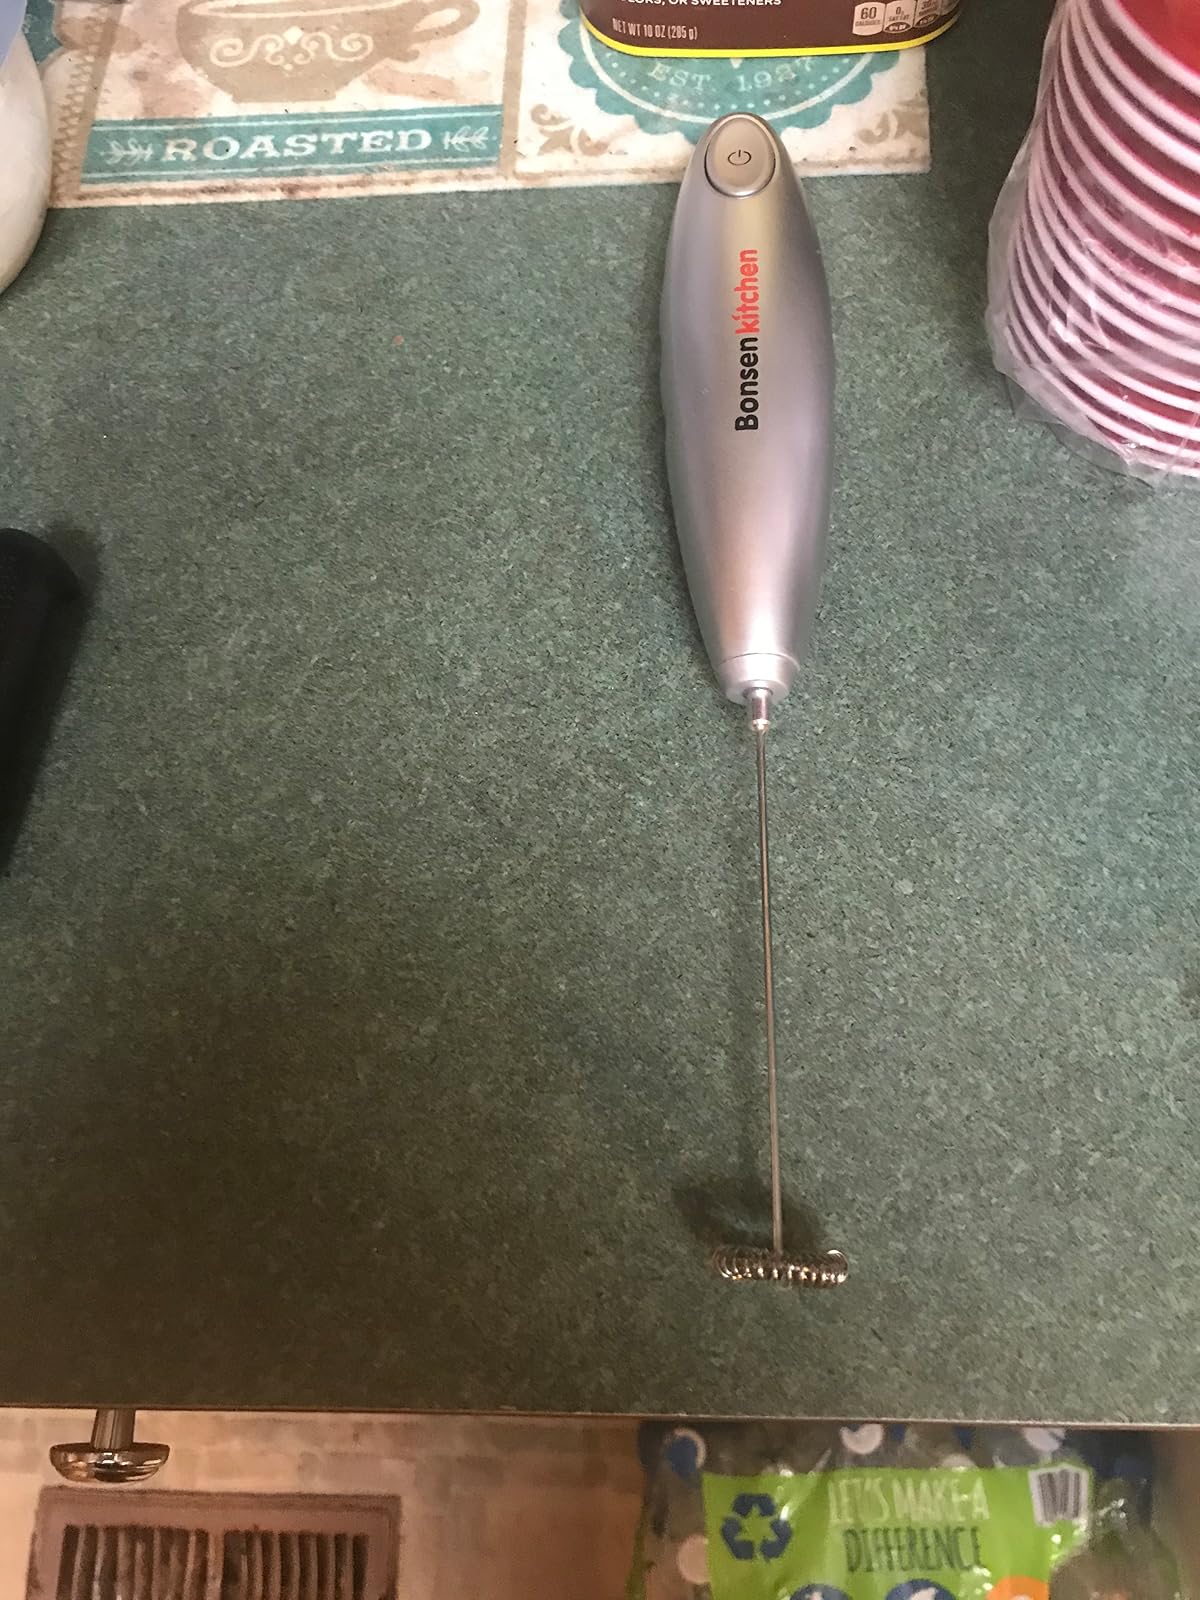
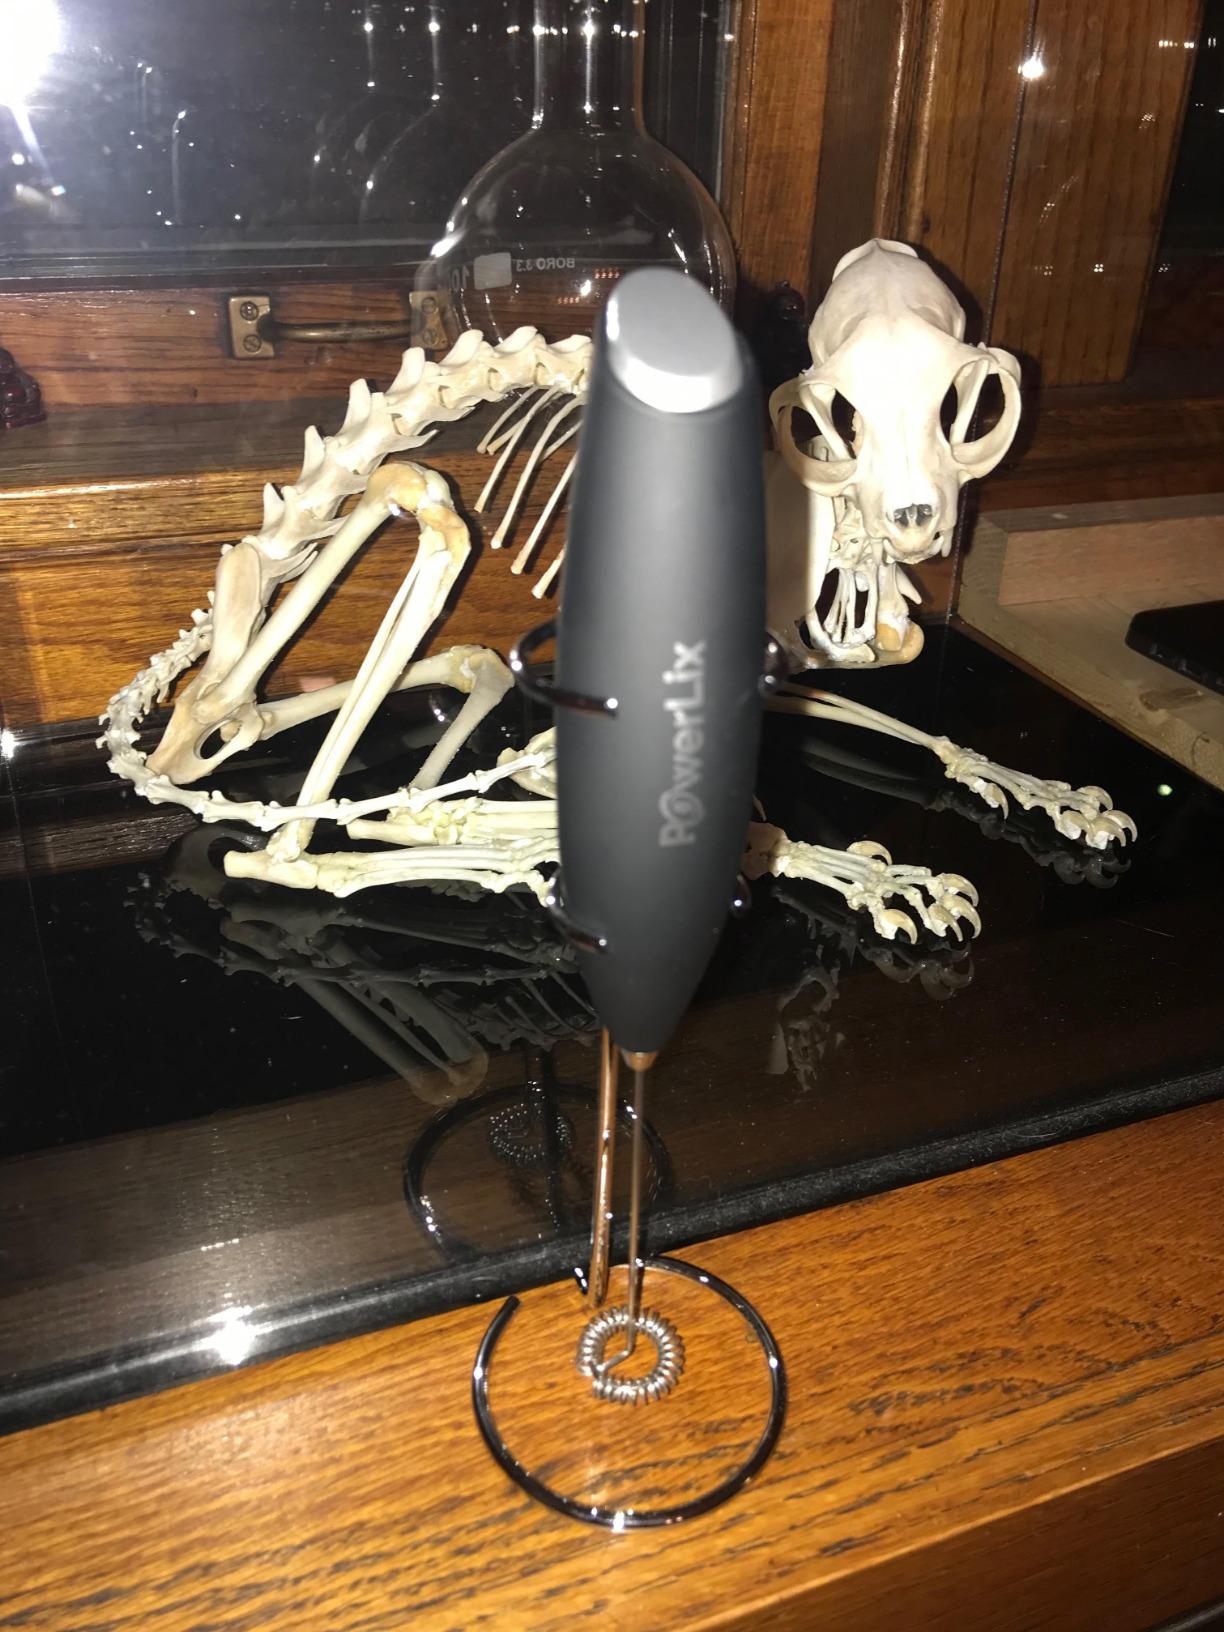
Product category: items_mixer
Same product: no